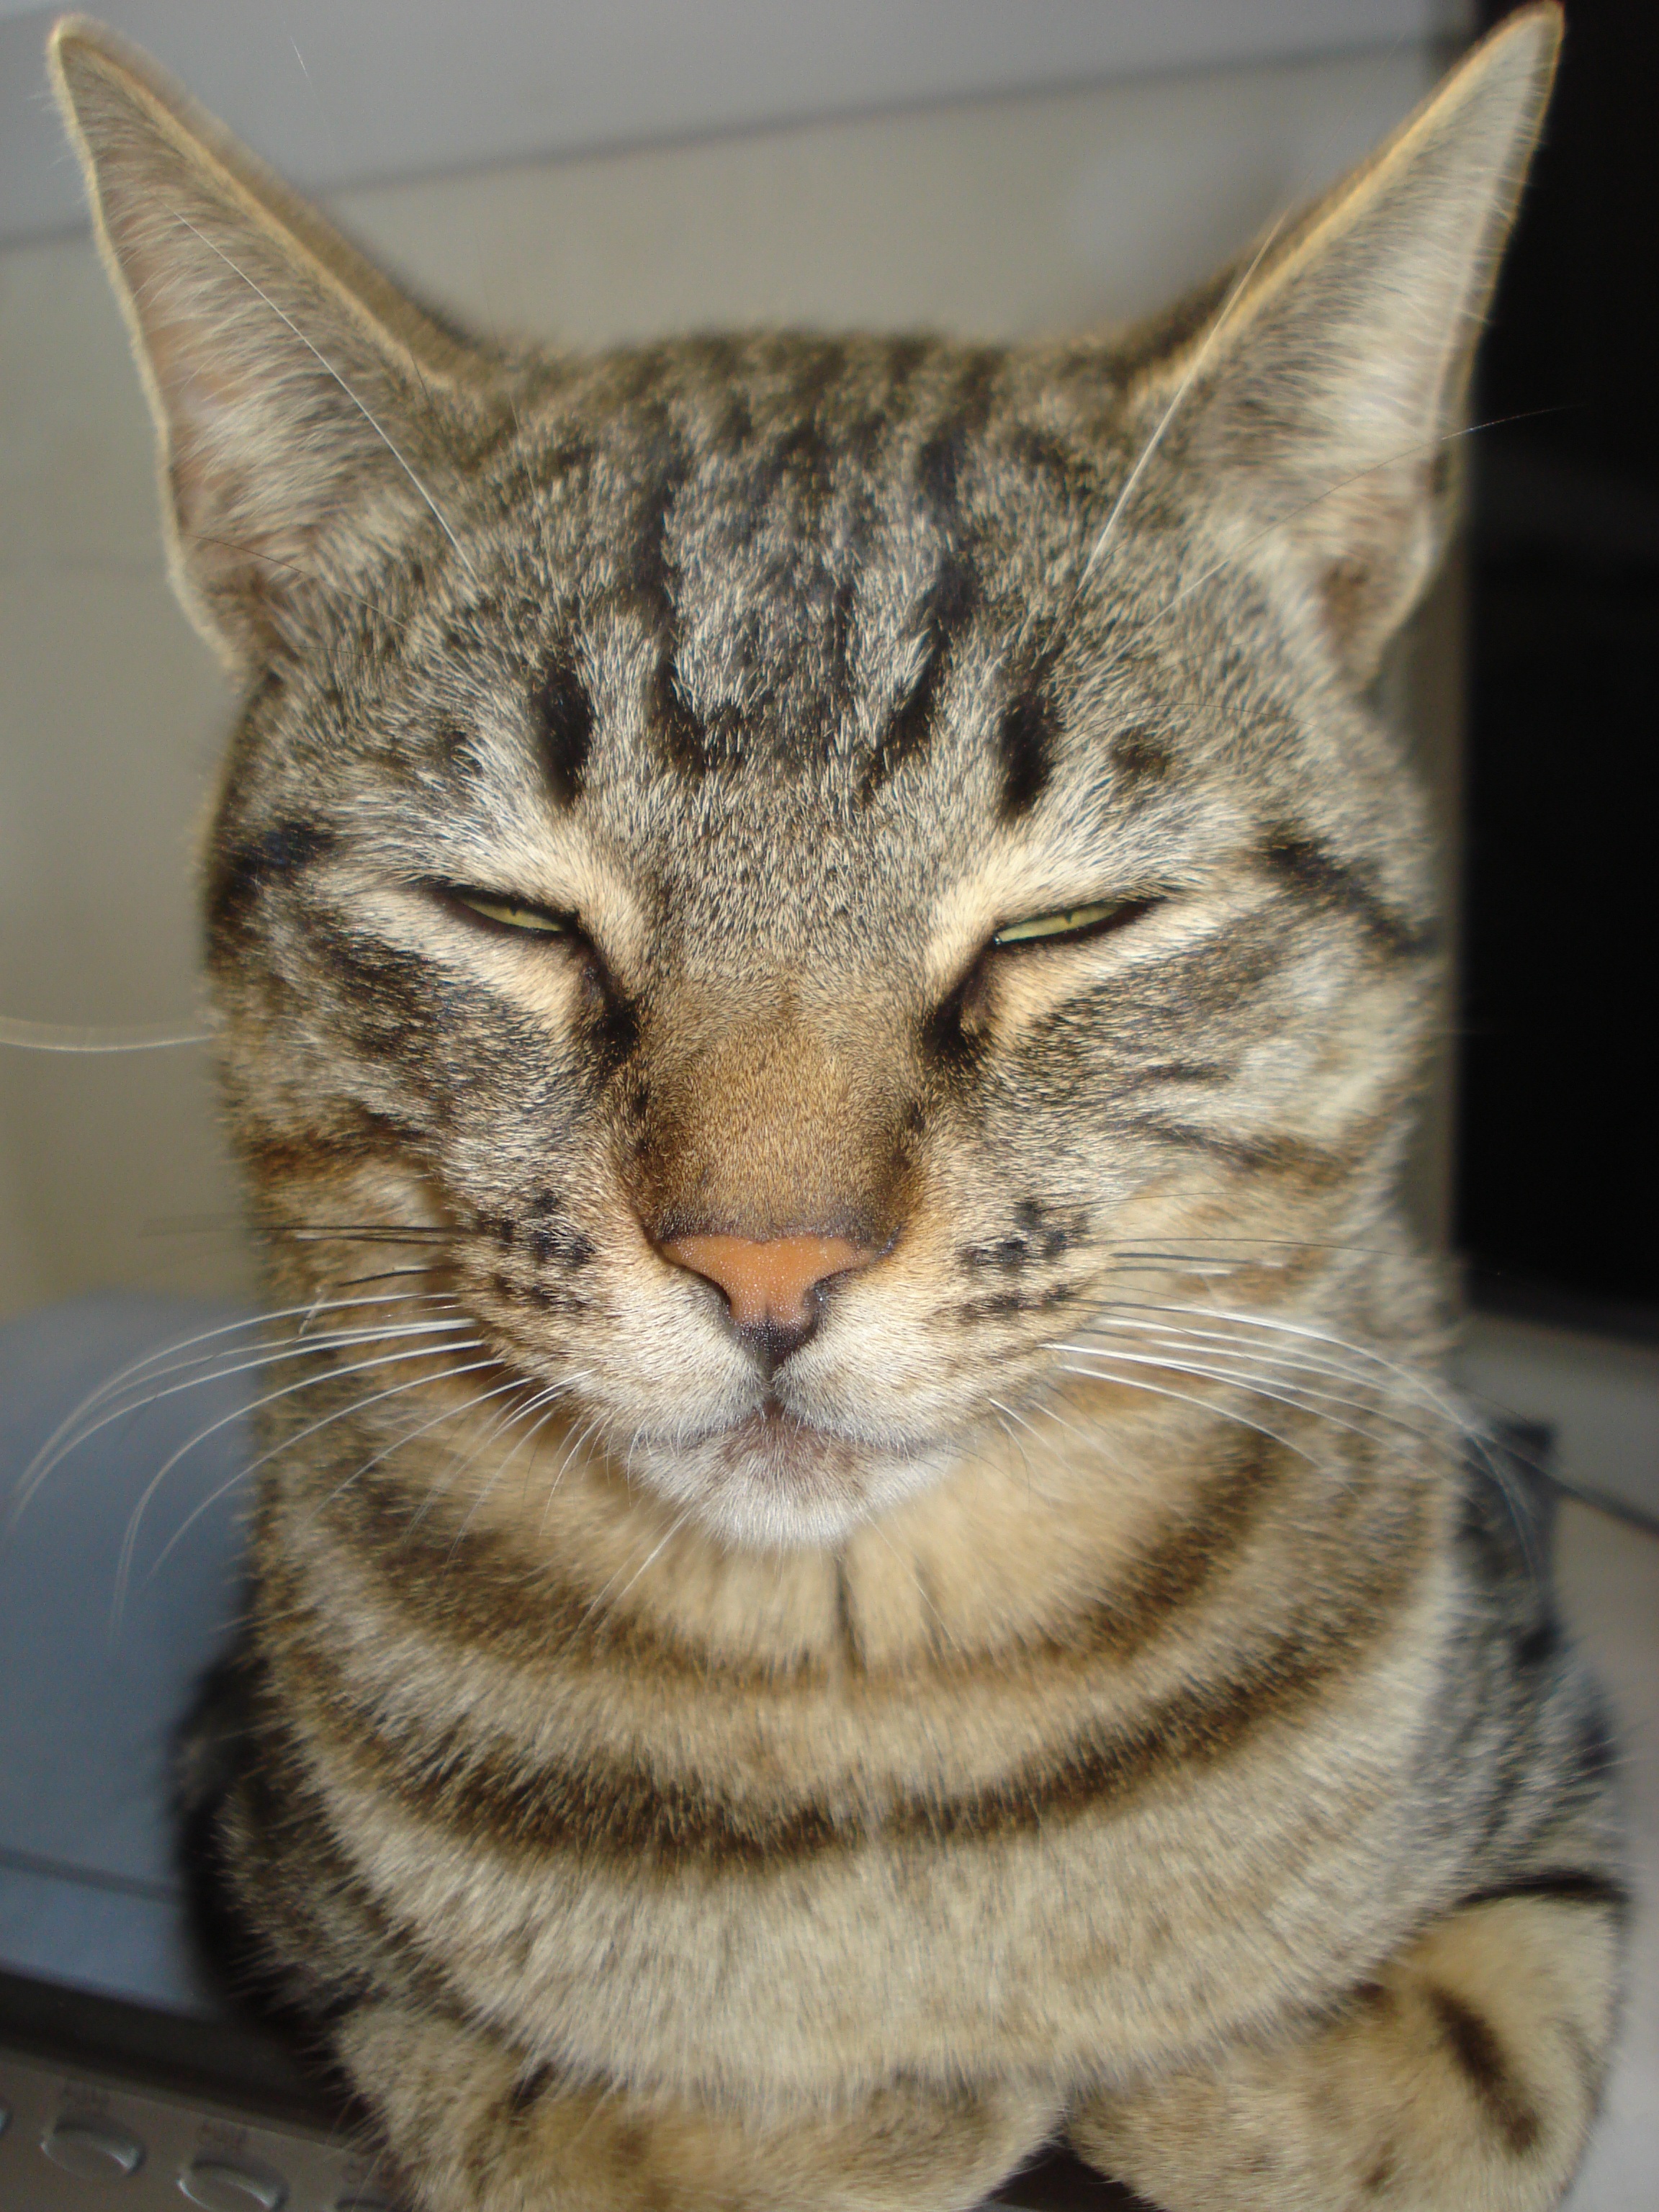
animal, pet, cat, feline, tabby, mammal, fauna, close up, whiskers, savannah, happy, head, vertebrate, tabby cat, bengal, european shorthair, wild cat, small to medium sized cats, cat like mammal, domestic short haired cat, pixie bob, american shorthair, rusty spotted cat, ocicat, toyger